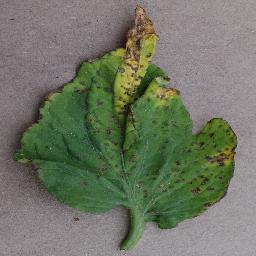
Label: Tomato___Bacterial_spot